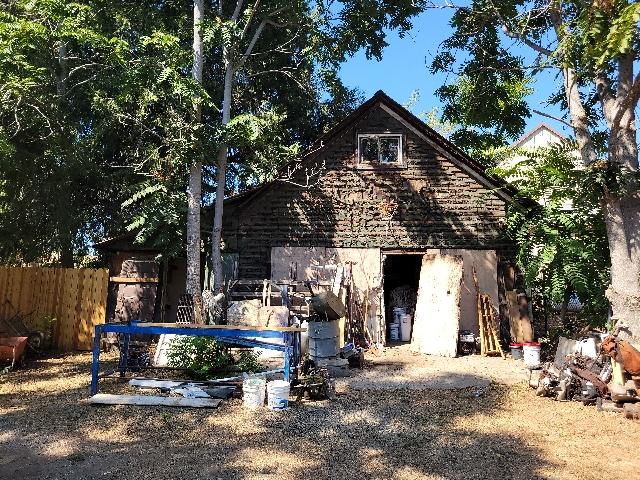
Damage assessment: no_damage